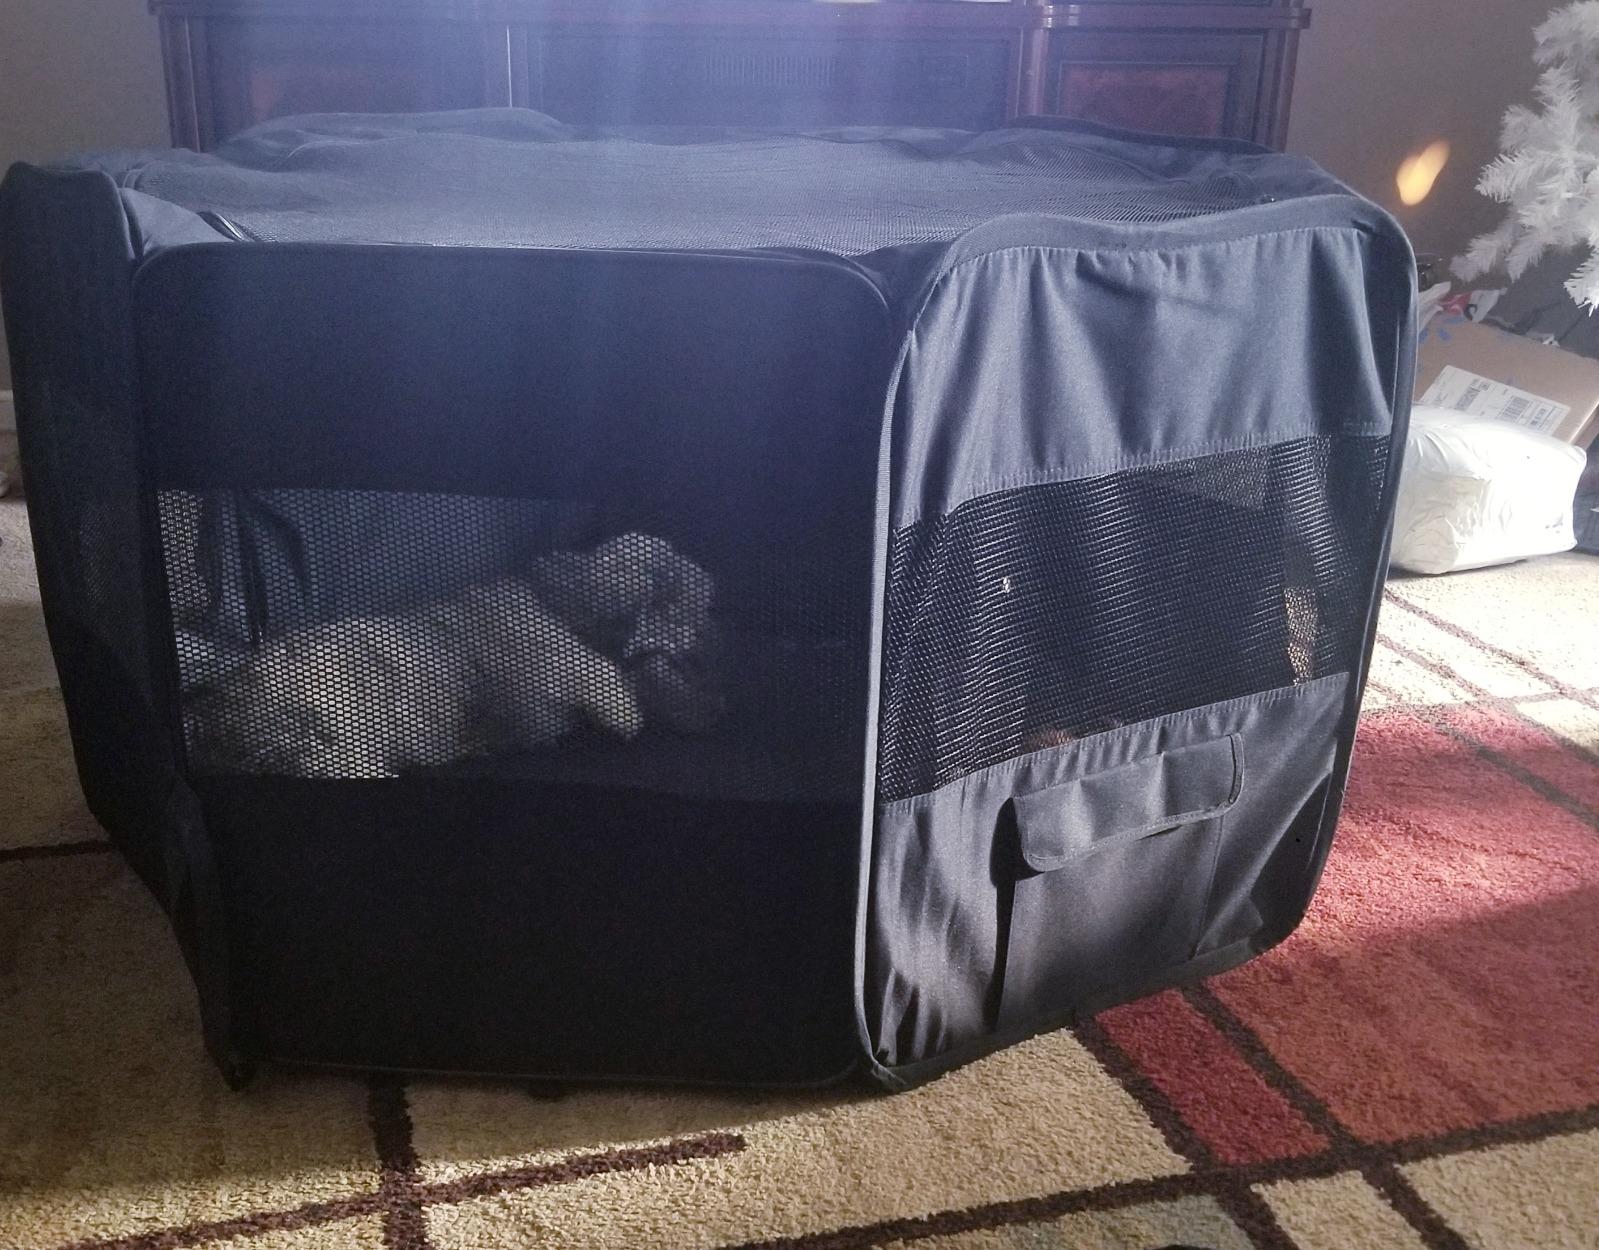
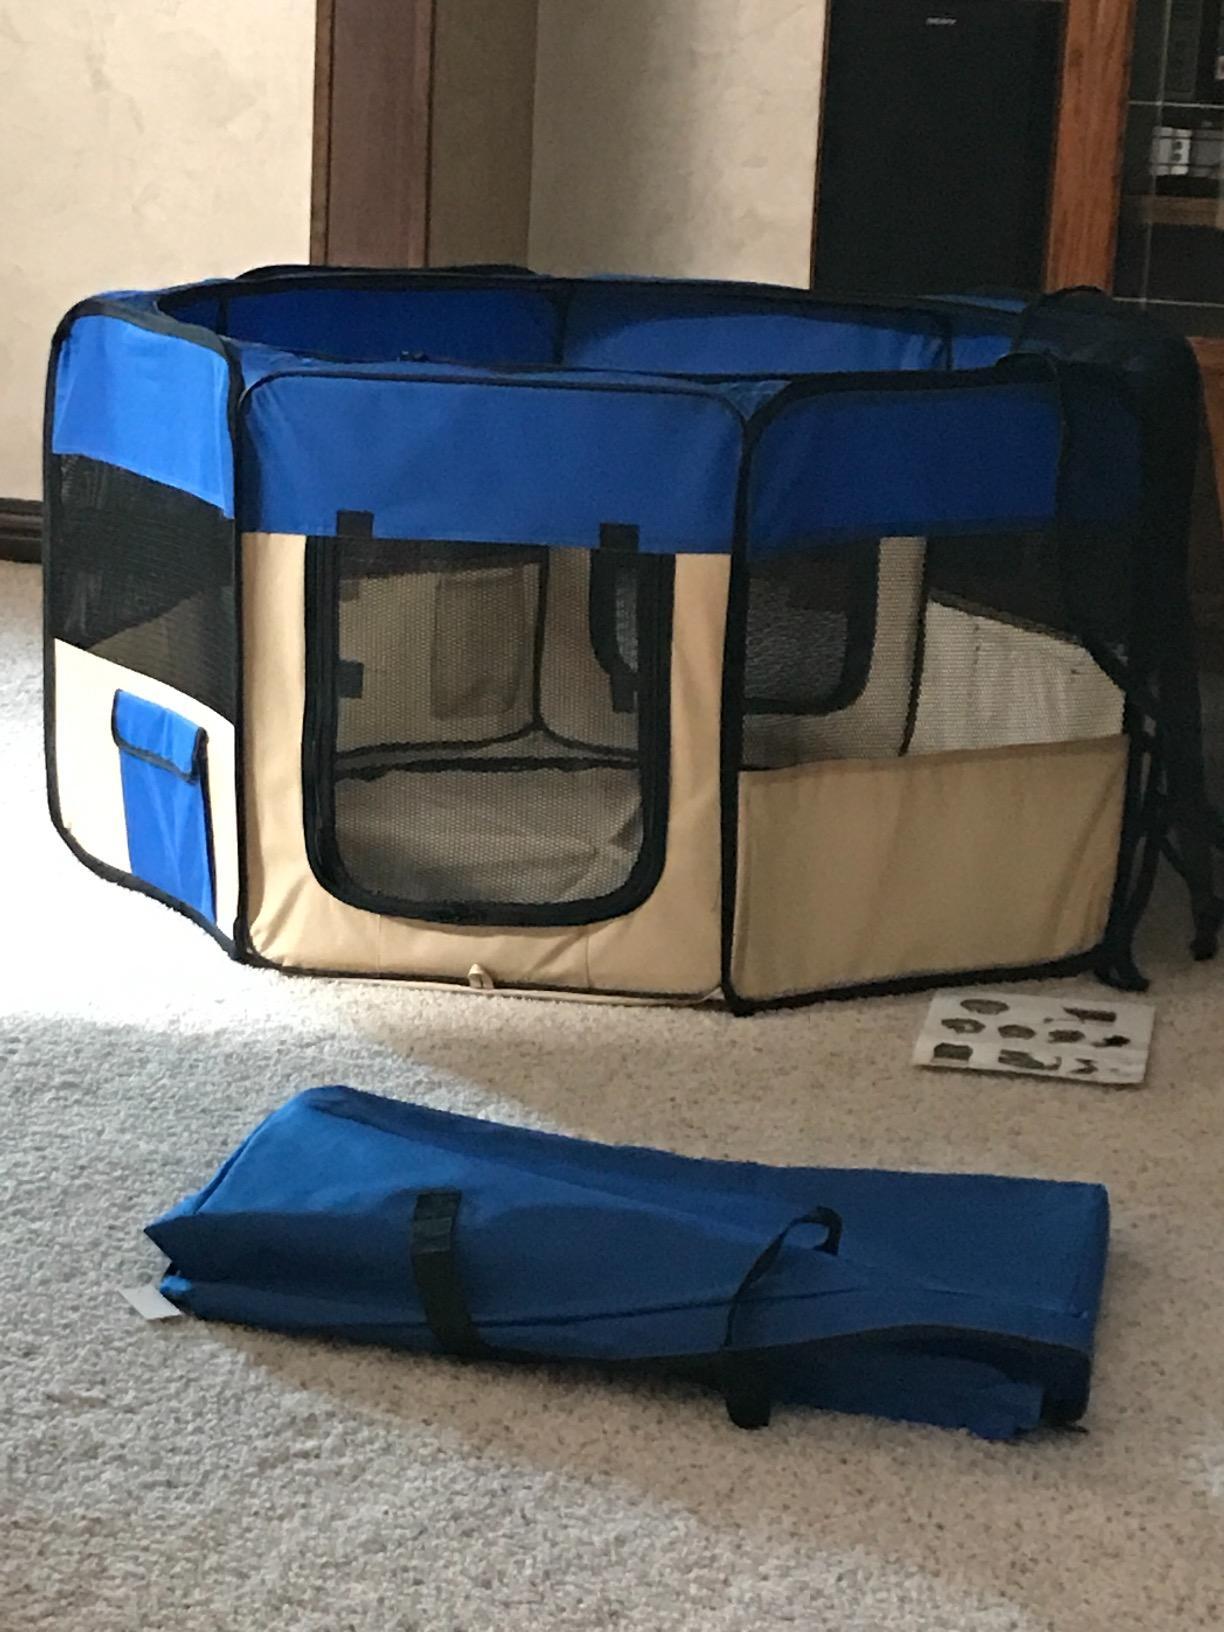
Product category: items_kennel
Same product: no